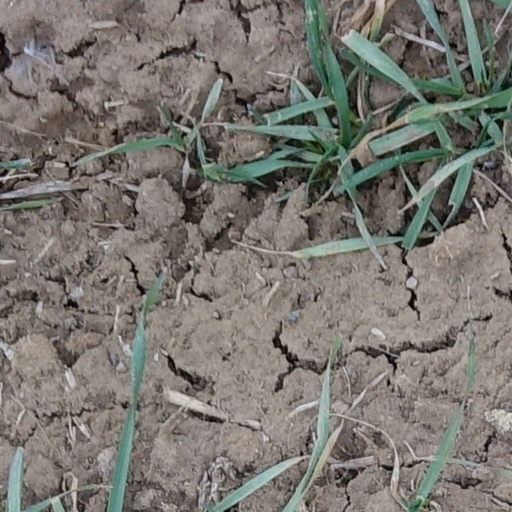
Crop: wheat